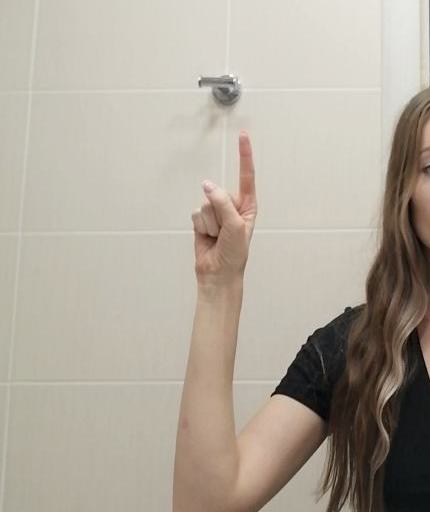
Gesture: one